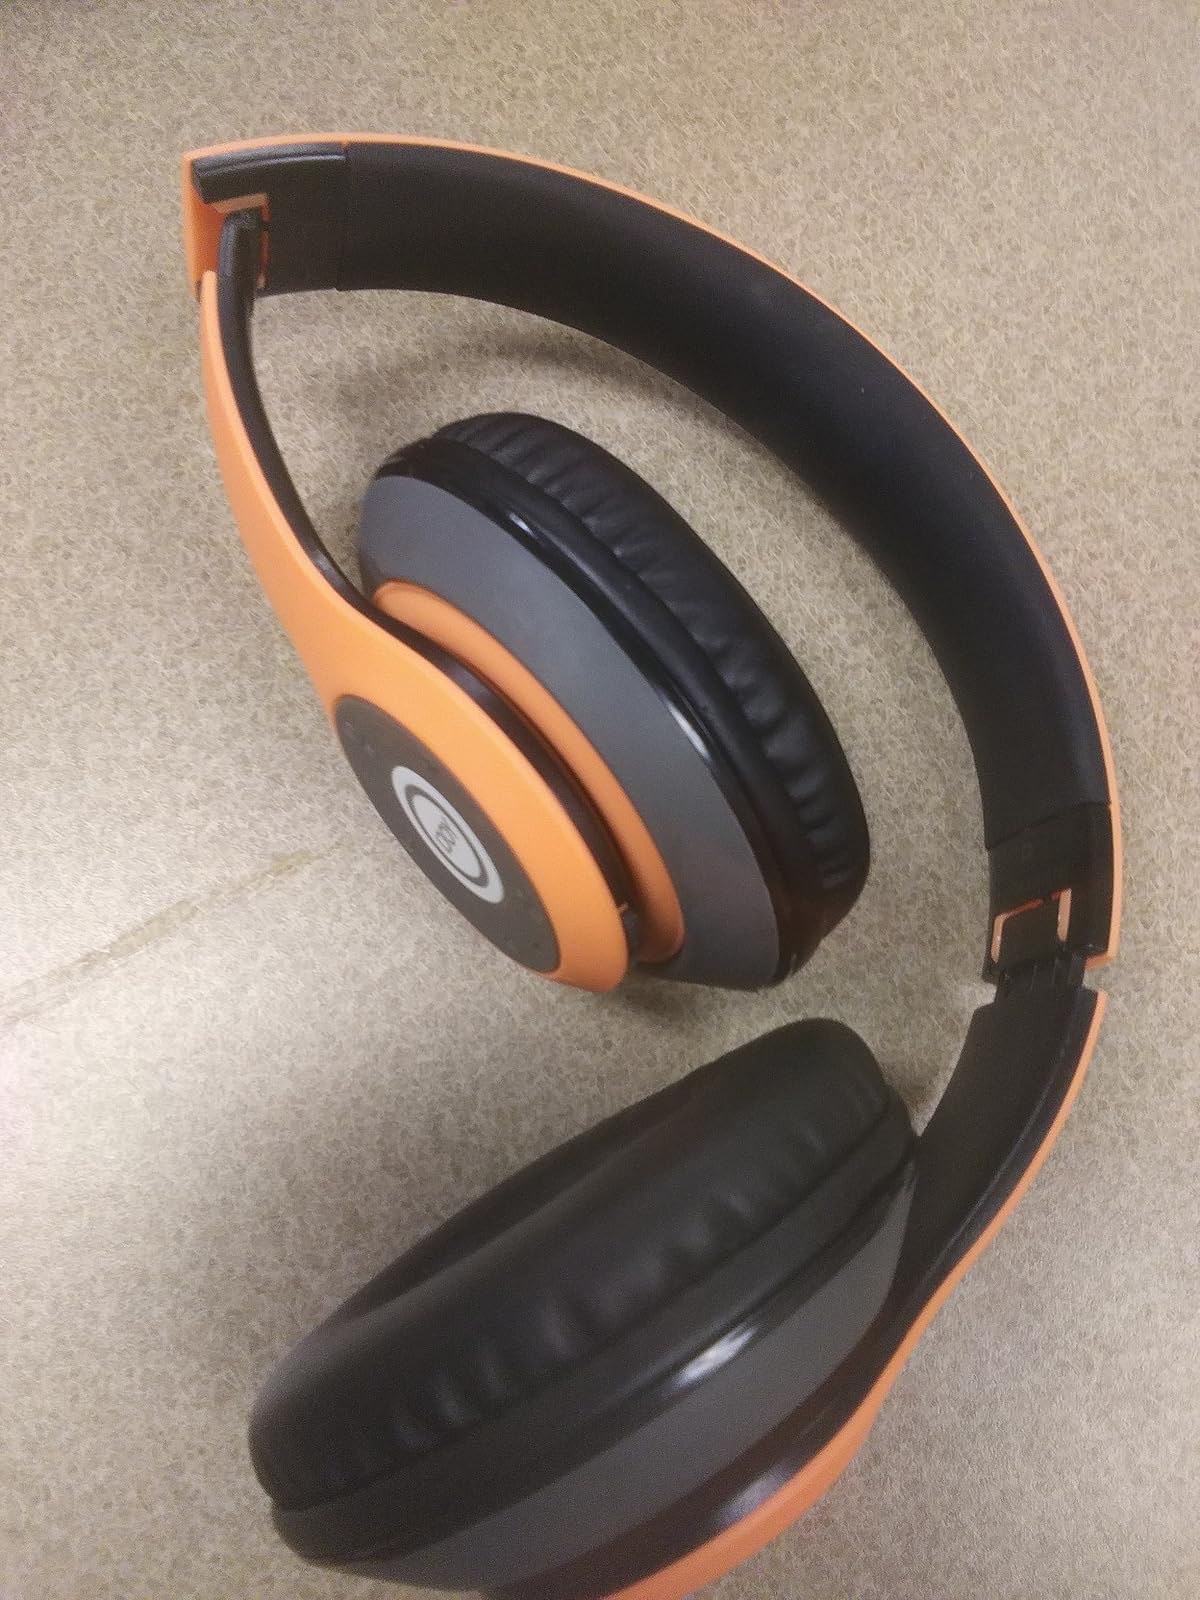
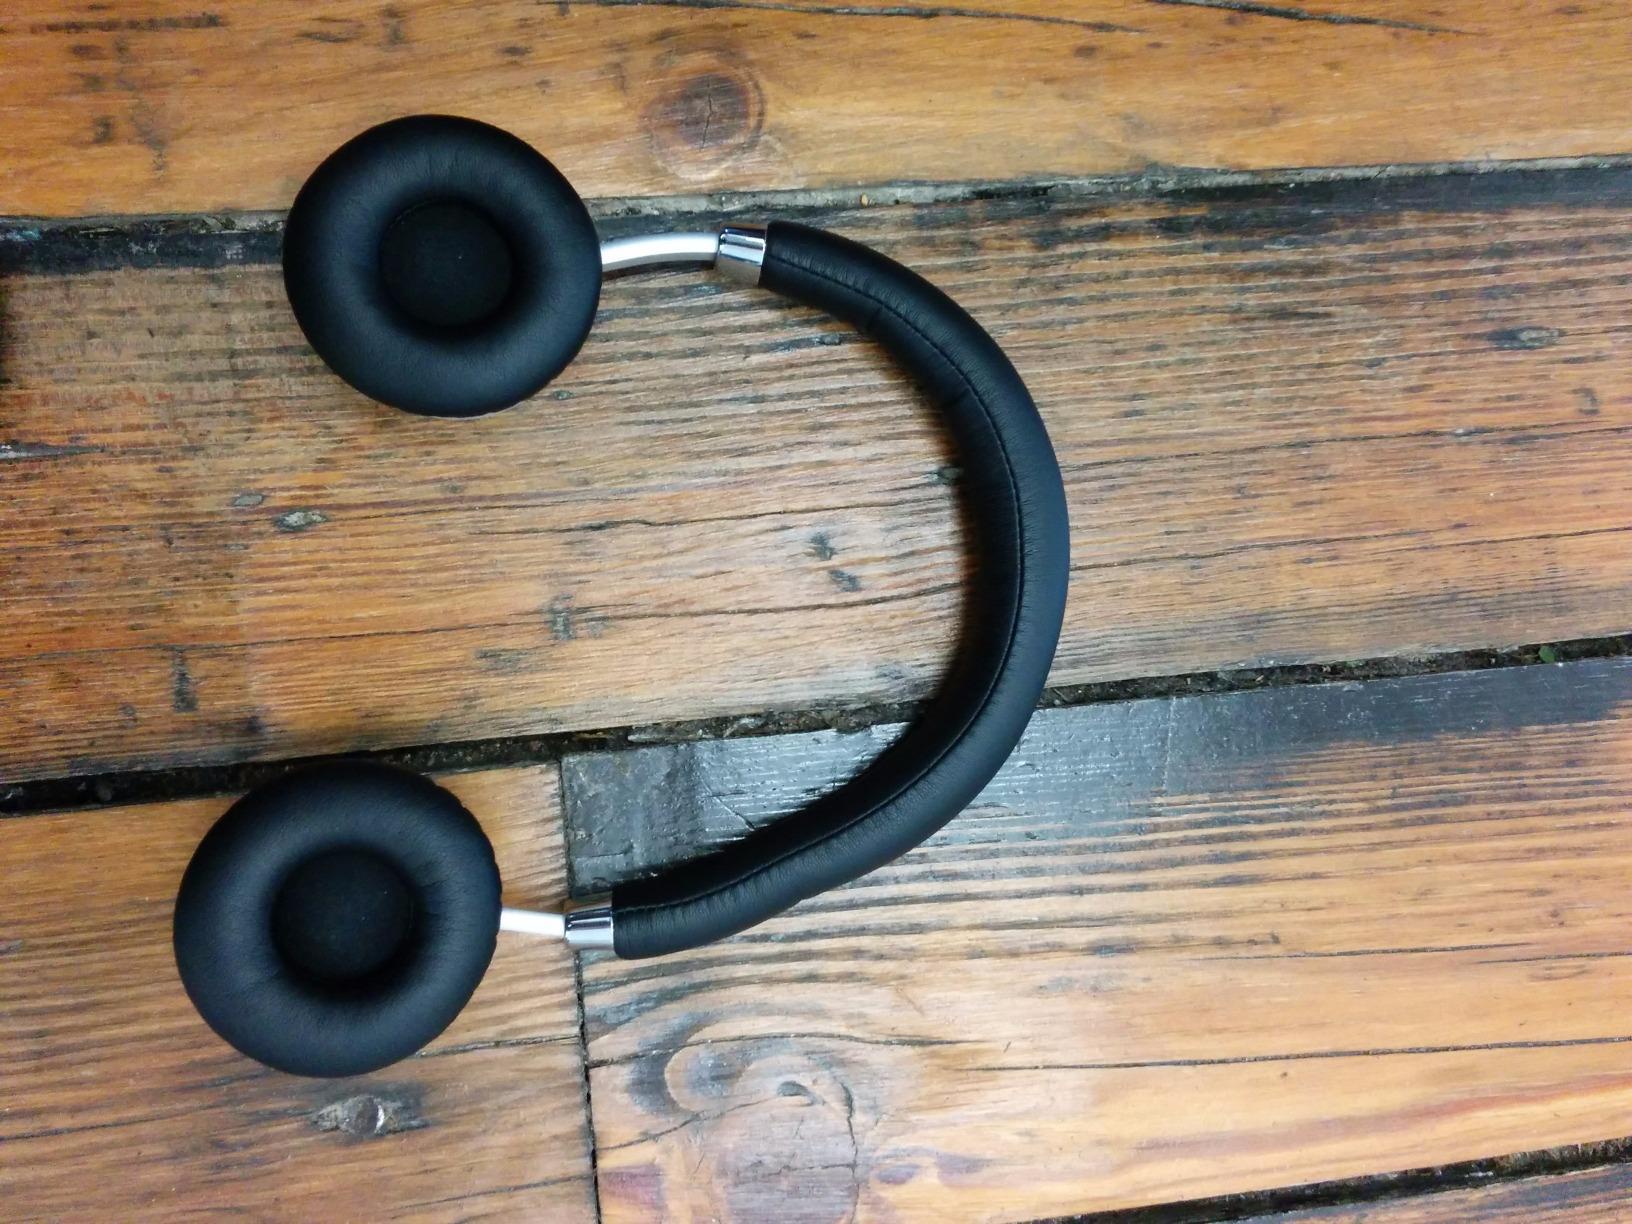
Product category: headphones
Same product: no